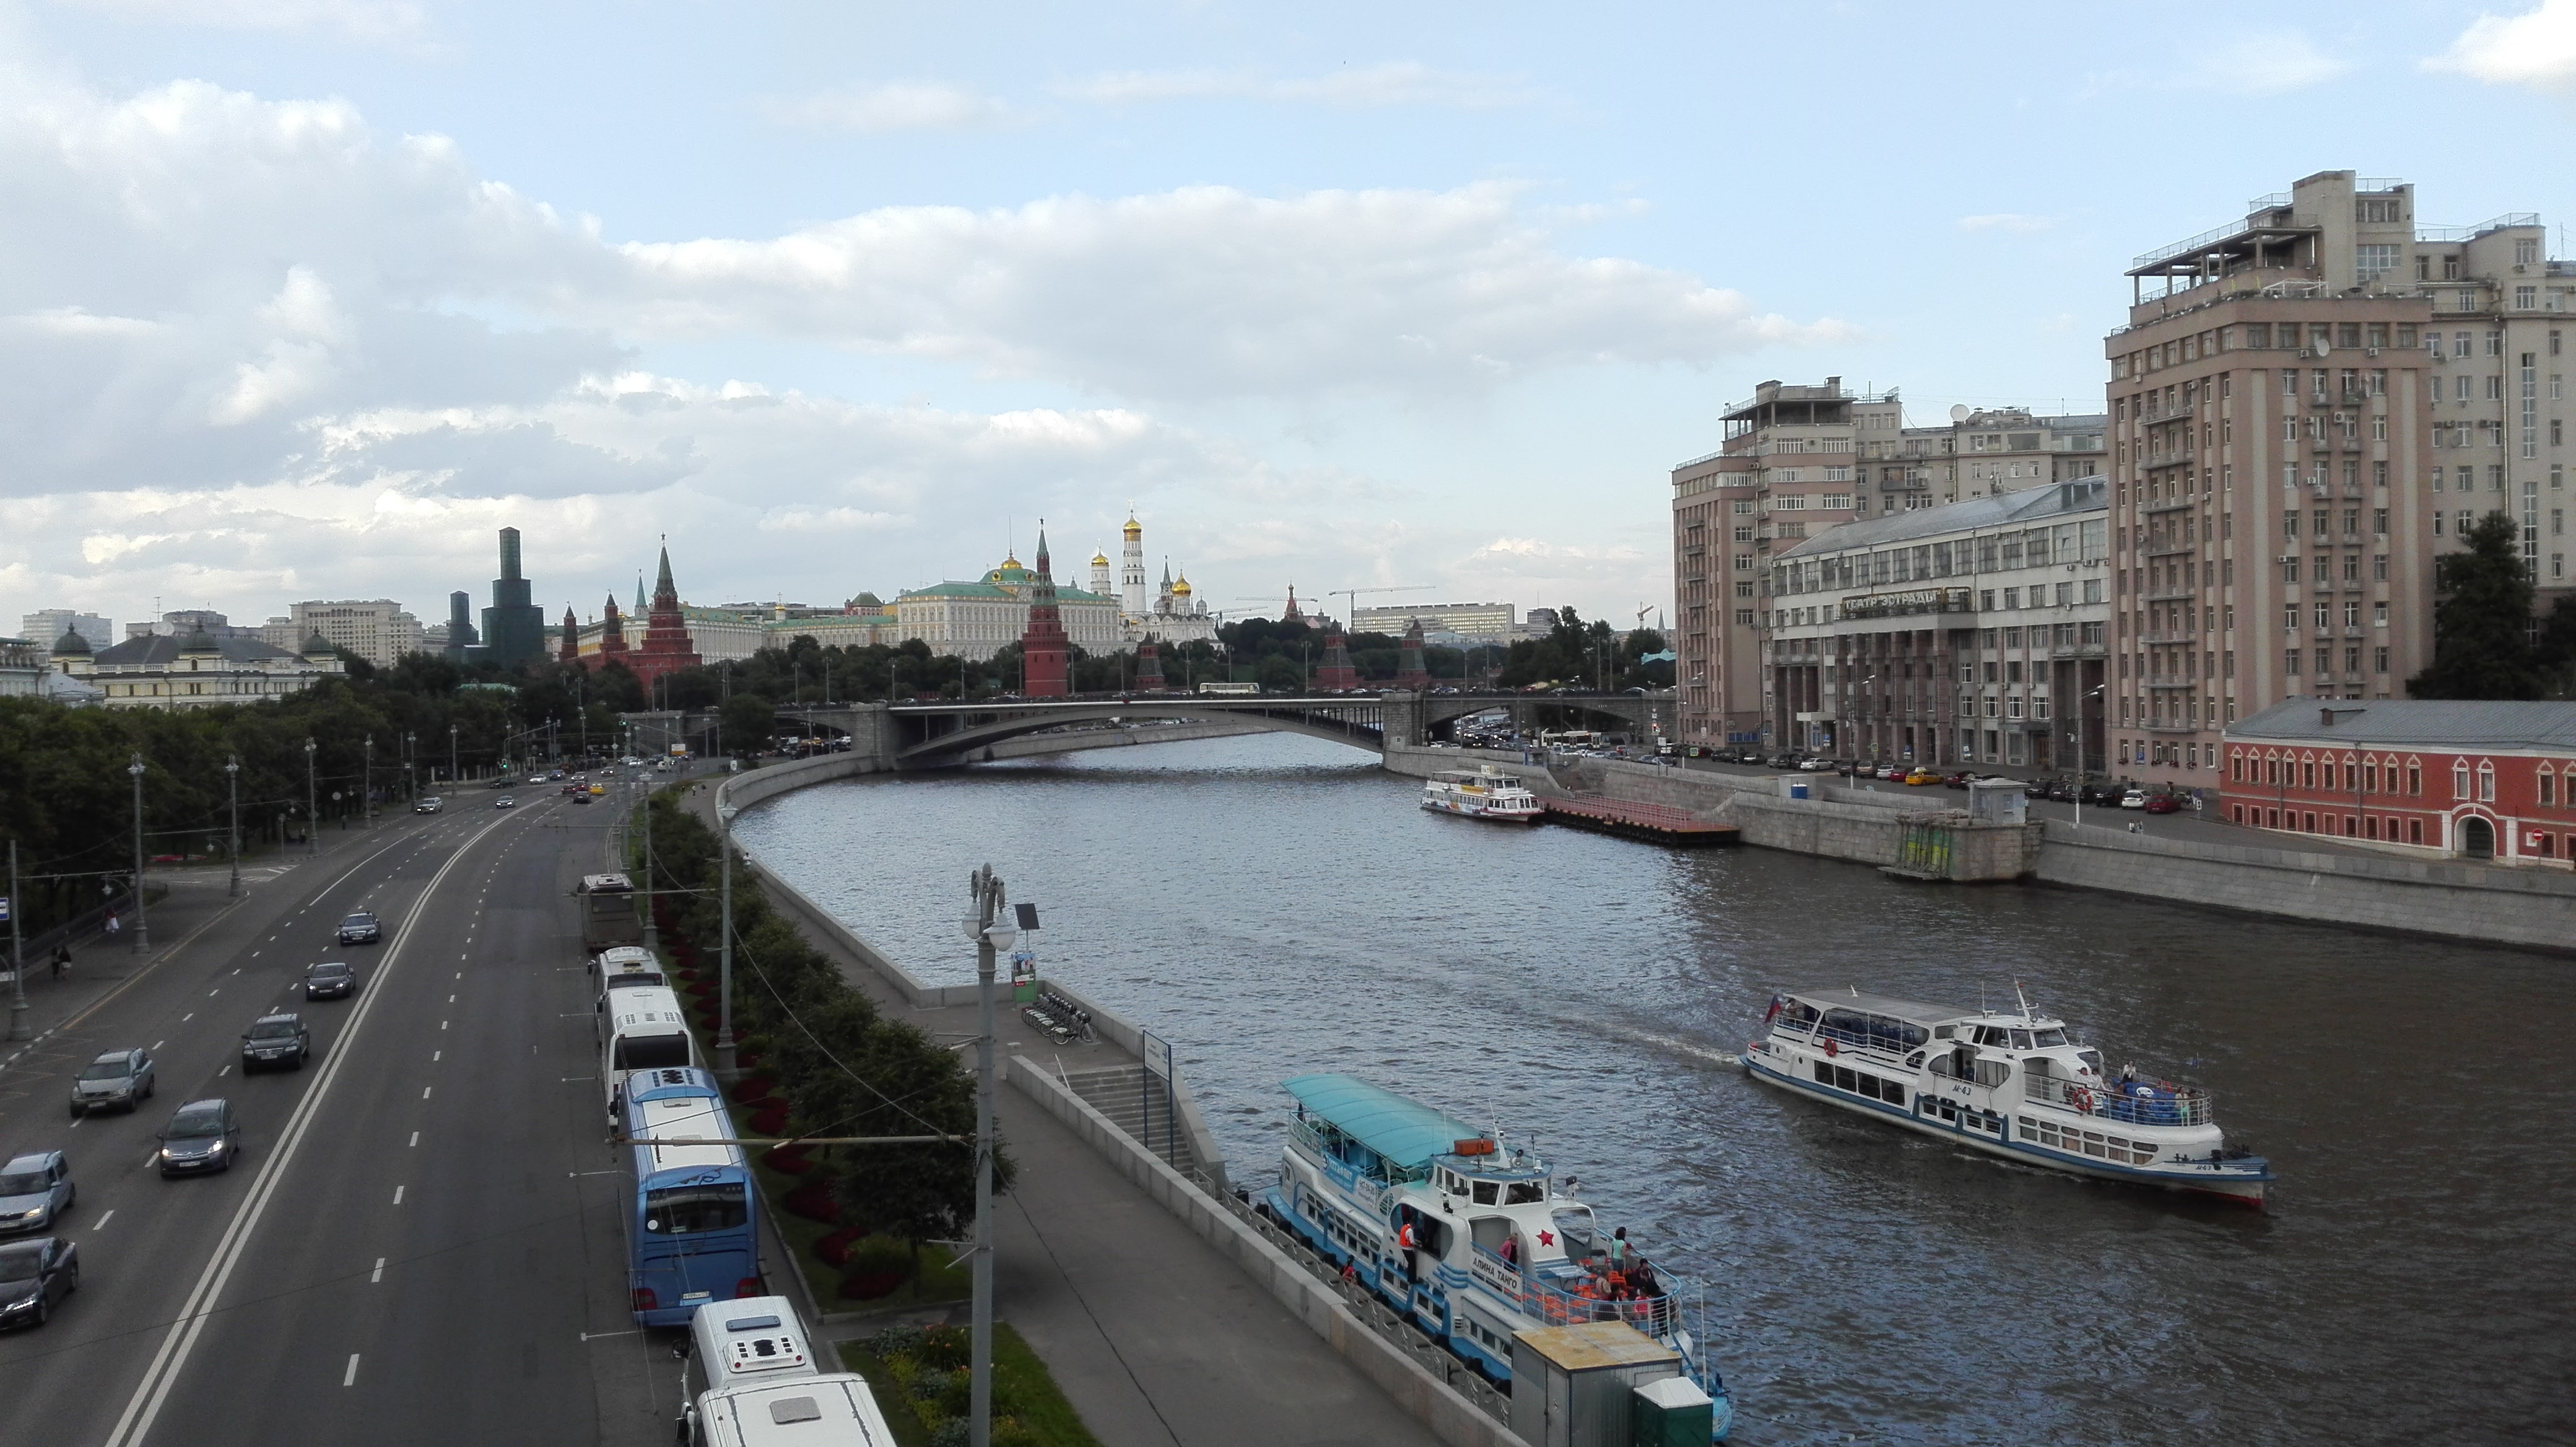
water, city, river, canal, cityscape, summer, transport, vehicle, harbor, waterway, infrastructure, channel, moscow river, river tram